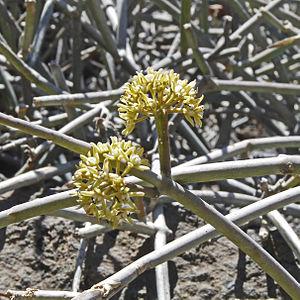
Chã das Caldeiras (île de Fogo, Cap-Vert)
Sarcostemma daltonii est une espèce de plantes à fleurs de la famille des Asclepiadaceae. C'est une espèce endémique du Cap-Vert présente sur les îles de Santo Antão, São Vicente, São Nicolau, Boa Vista, Santiago, Fogo et Brava.